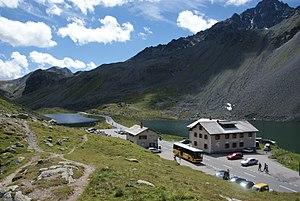
Le col de la Flüela se situe au sein de la chaîne de l'Albula, dans le canton suisse des Grisons. Il permet de relier la vallée de Landwasser et la Basse-Engadine. Le col se situe à 2 383 m d'altitude et se trouve entre le Schwarzhorn et le Flüela Wisshorn.
La liste des plus hauts cols routiers des Alpes suisses est dominée par un col à plus de 2 500 mètres d'altitude et seize cols à plus de 2 000 mètres d'altitude. En tête se trouve le plus haut col routier des Alpes suisses, le col de l'Umbrail, à 2 503 mètres d’altitude. Pour sa part, le col de la Bernina à 2 328 mètres d'altitude est le plus haut col de Suisse et des Alpes à rester ouvert toute l'année. Une partie des cols sont aussi des cols ferroviaires, pour beaucoup situés sur les lignes touristiques Glacier Express et Bernina Express. Sur les 13 premiers cols de la liste, quatre sont des cols frontières entre la Suisse et l'Italie.